Vittorio Grünwald

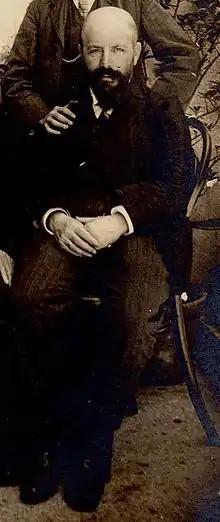
Vittorio Grünwald

Vittorio Grünwald (Verona, Italy, 13 June 1855 – Florence, Italy, March 1943) was an Italian professor of mathematics and German language. His father Guglielmo (Willhelm) Grünwald (son of Aronne and Regina) was Hungarian, his mother Fortuna Marini (daughter of Mandolino Marini and Ricca Bassani) was Italian. In 1861 he moved to Hungary with his family, then came back in 1877 to Verona, later in November 1885 they moved to Brescia, and then to Venice. He studied at the Technische Universität Wien, where he graduated in mathematics. After coming back to Italy, he taught mathematics and German language in several schools (such as in Livorno and Venice), and then he settled in Florence.